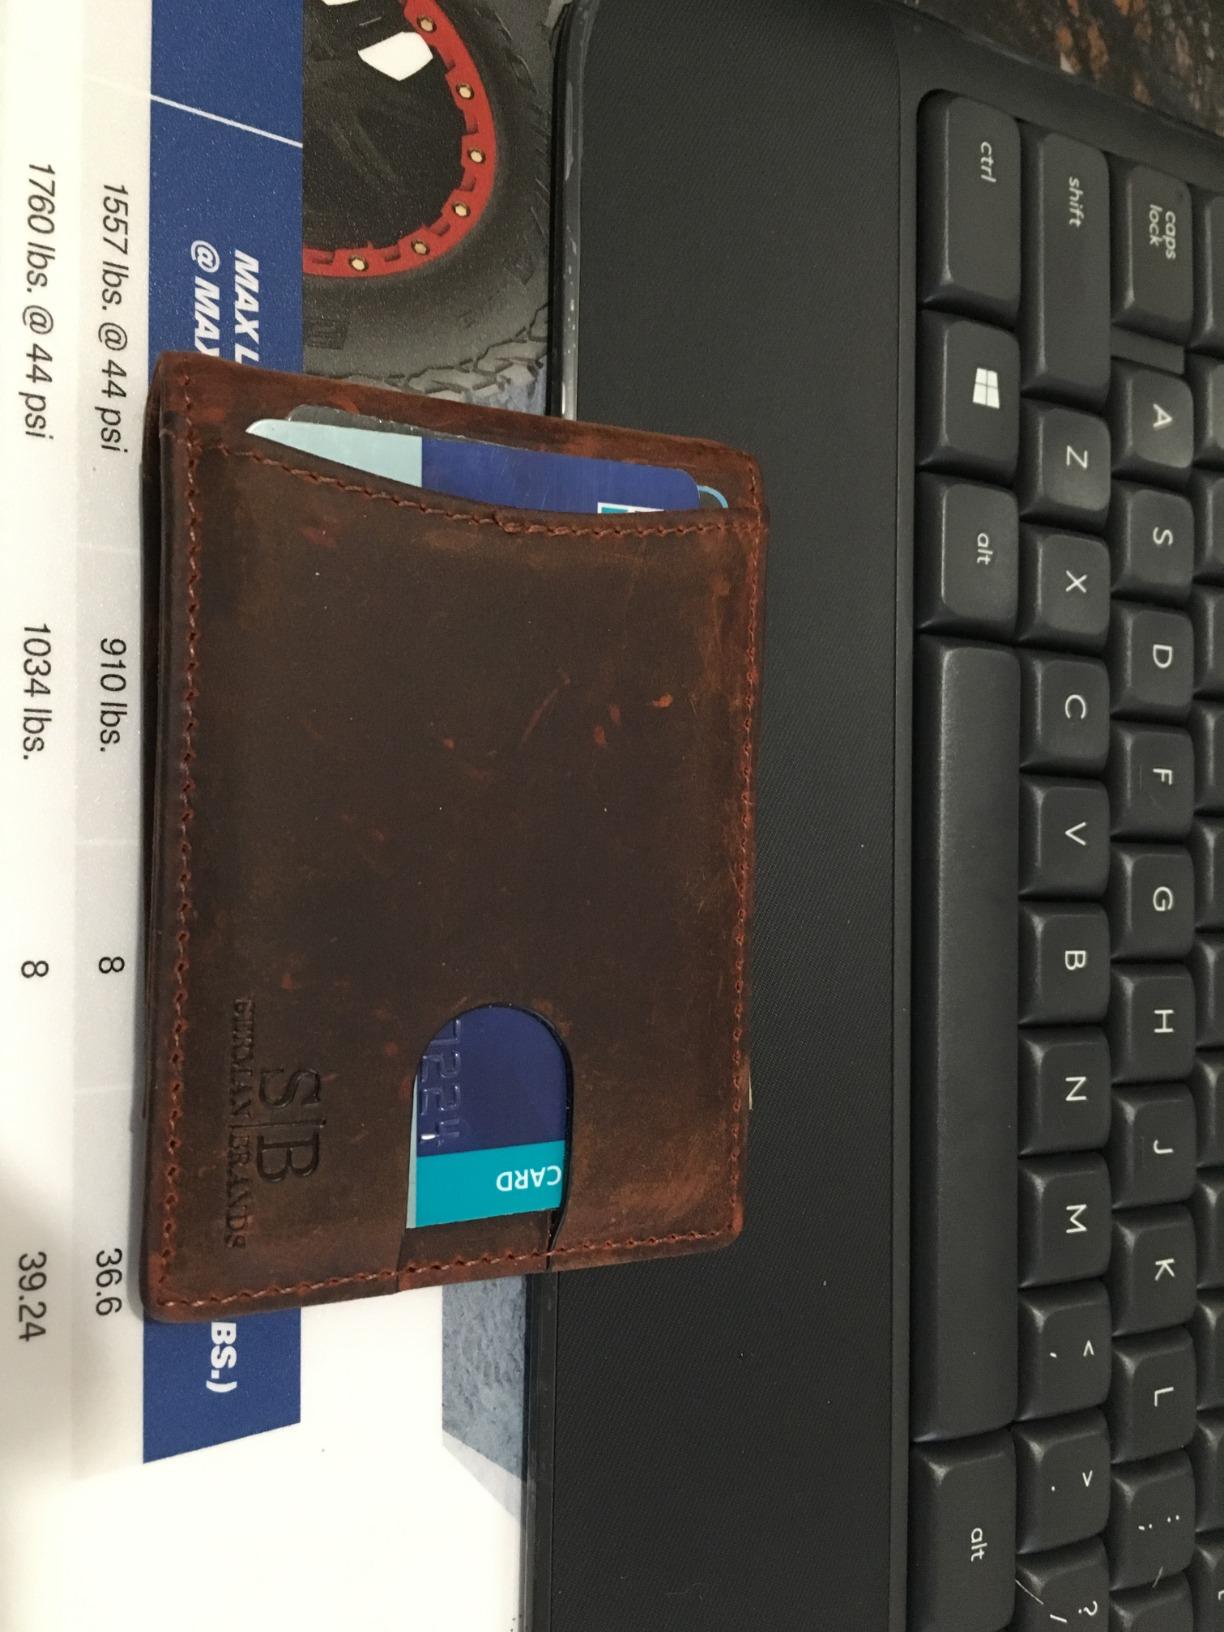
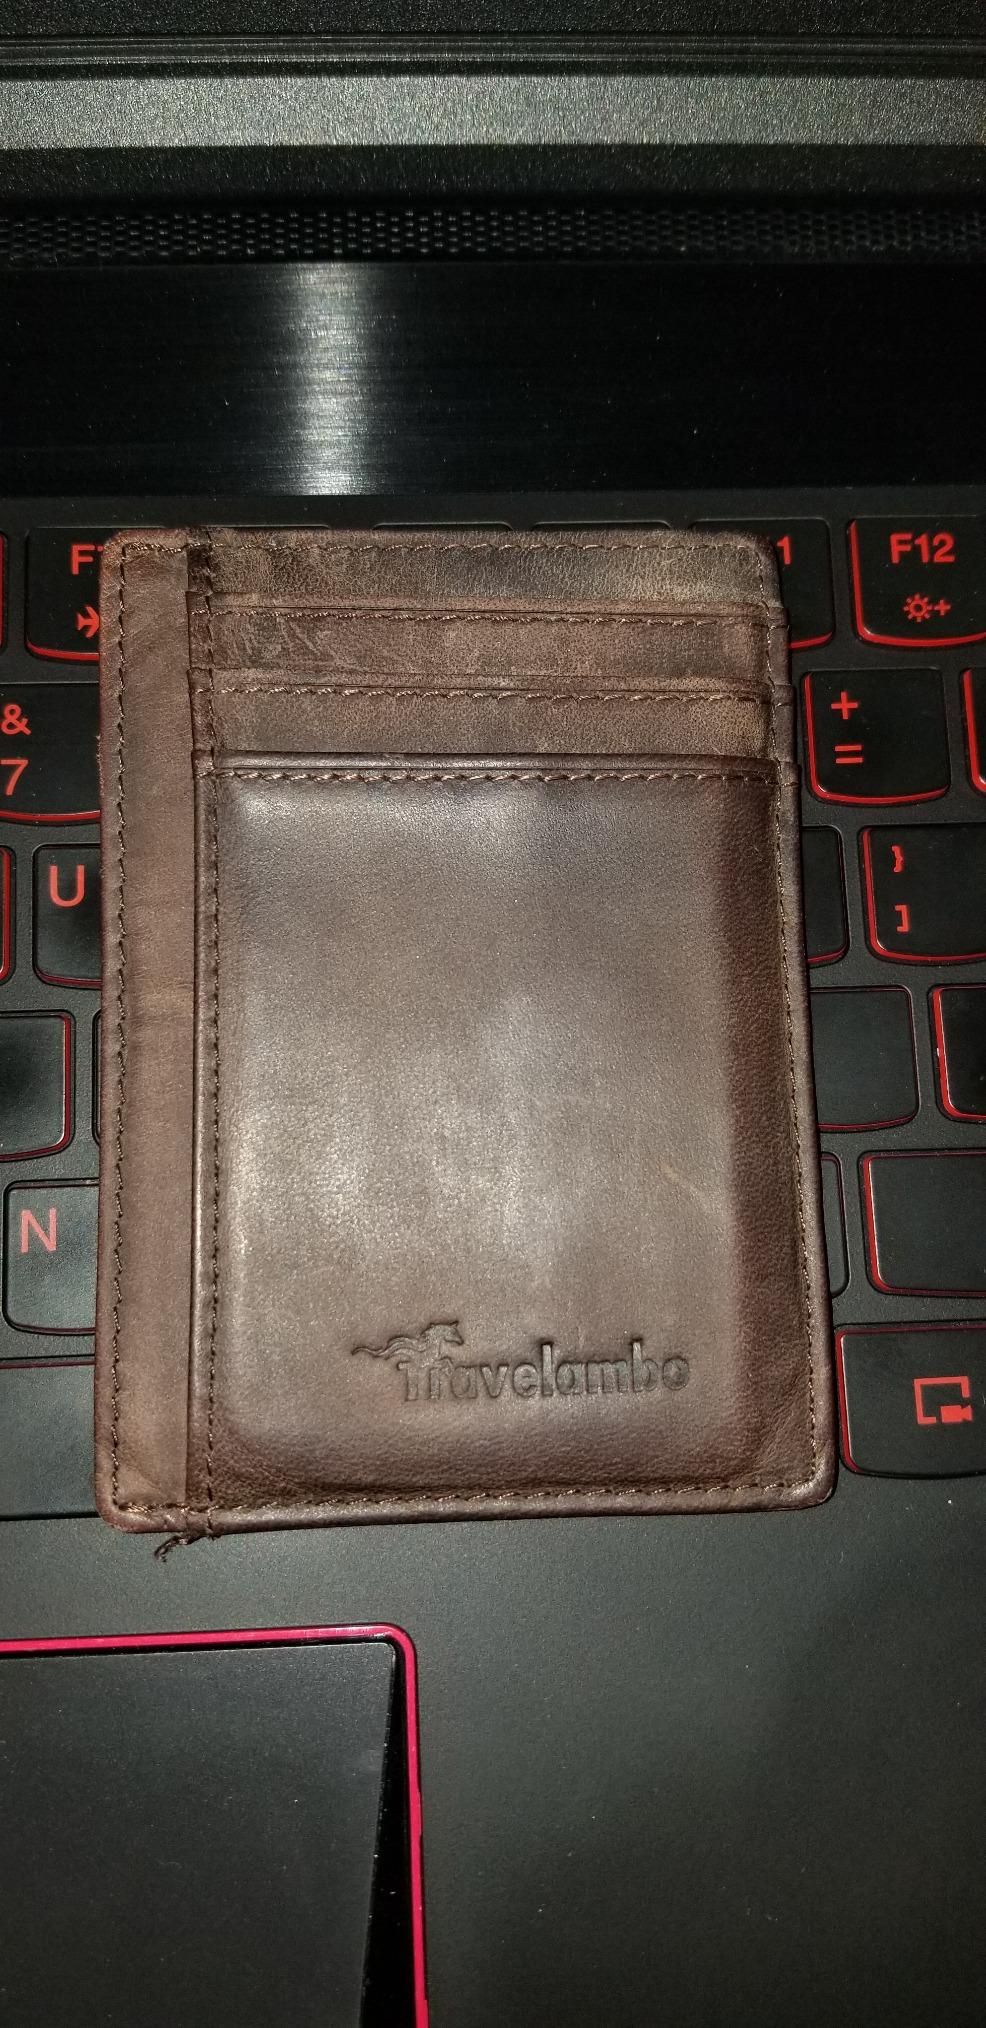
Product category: accessories_wallet
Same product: no